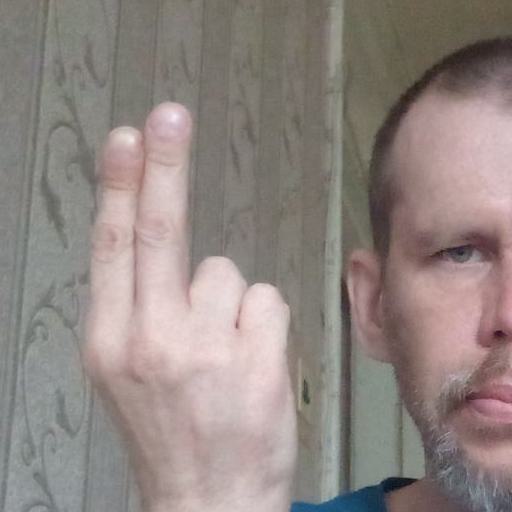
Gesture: two_up_inverted